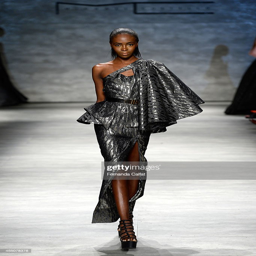
a model walks the runway at the fashion show during spring .